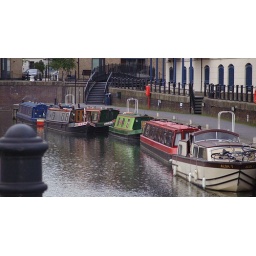
Ours is the tiddly green dot in the middle! Keeping up is the red boat in front.